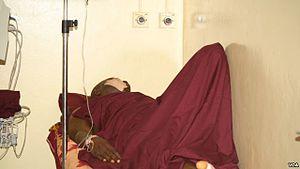
Le premier attentat de Nyanya est commis le 14 avril 2014 par Boko Haram au cours de l'insurrection djihadiste au Nigeria.